Unlucky Plaza

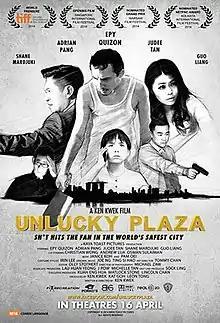
Film poster

Unlucky Plaza is a 2014 Singaporean black comedy thriller film written and directed by Ken Kwek. It stars Epy Quizon as a Filipino immigrant to Singapore who takes hostages after falling for a scam. It premiered at the Toronto International Film Festival and was released in Singapore on 16 April 2015. The story is told in a series of flashbacks from the point of view of a talk show that has reunited the captor and his former hostages.